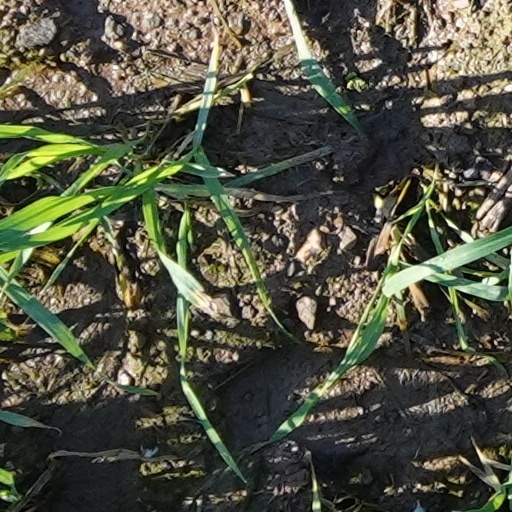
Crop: wheat